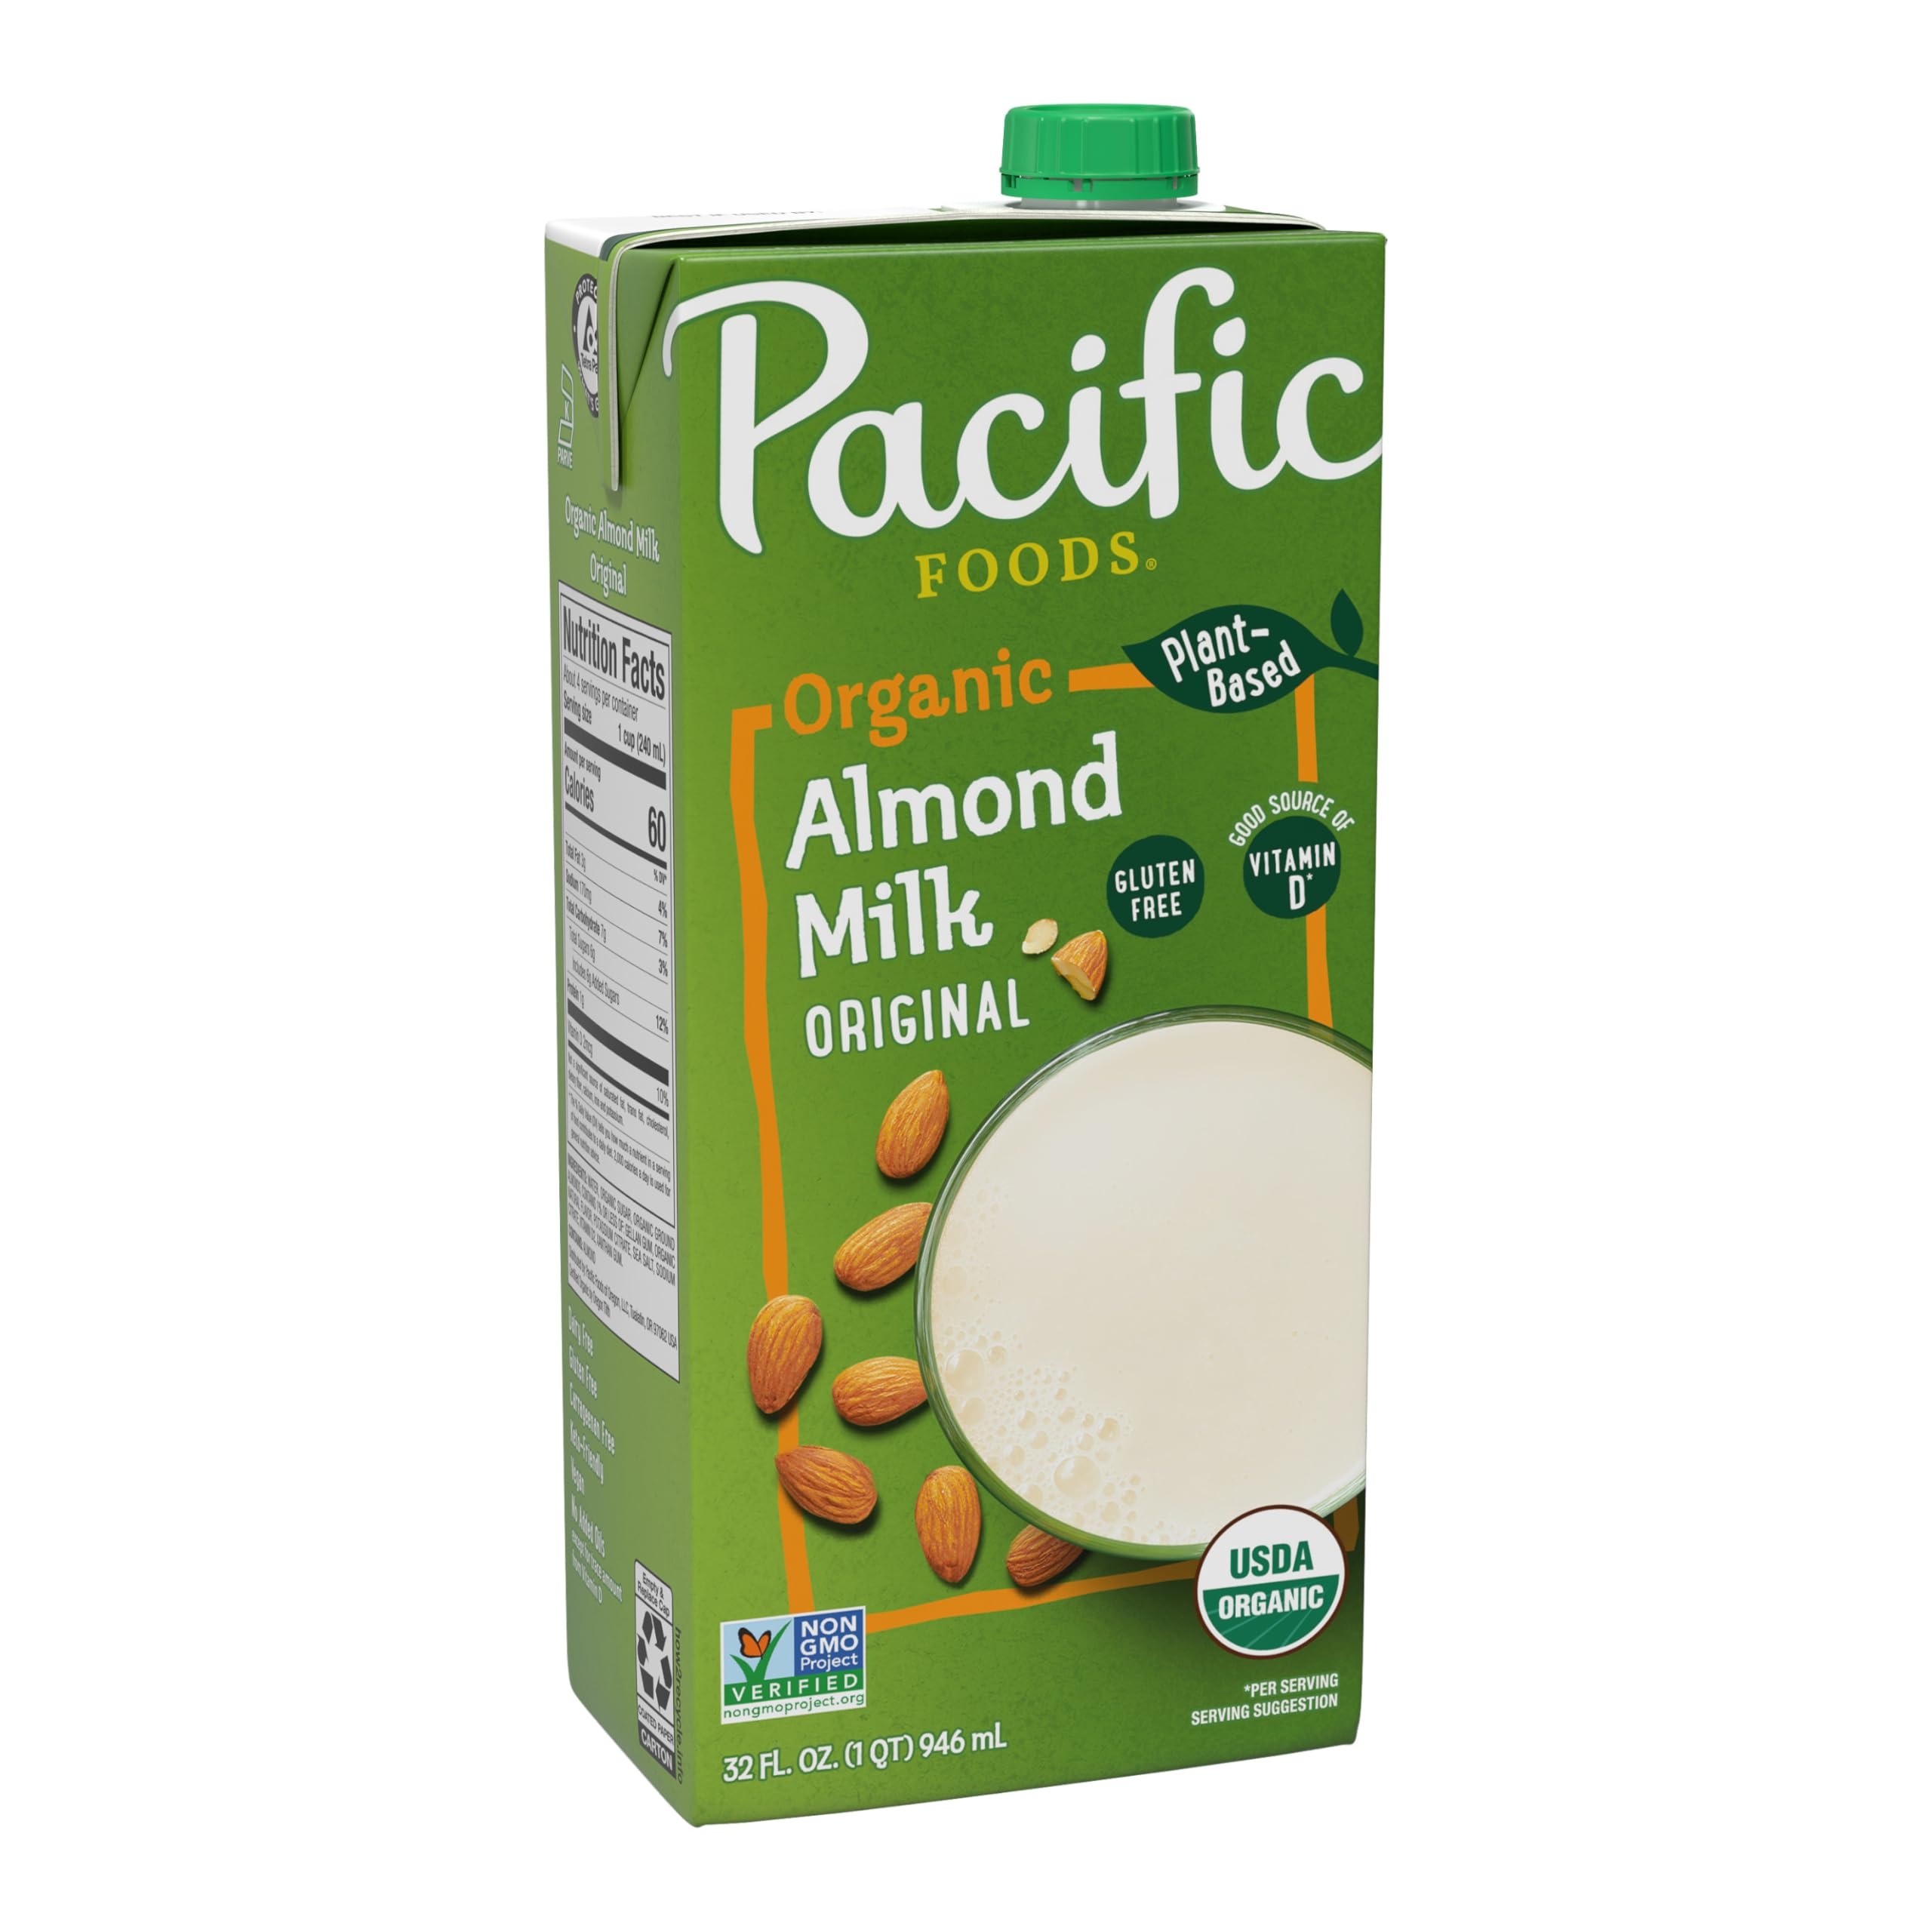
Item Name: Pacific Foods Original Organic Almond Milk, Plant Based Milk, 32 oz Carton
Bullet Point 1: One (1) 32 oz carton of Pacific Foods Original Organic Almond Milk
Bullet Point 2: A deliciously creamy plant based milk alternative made with gently roasted, organic almonds
Bullet Point 3: Drink this lactose free milk substitute by the glass, pour it over cereal, blend it in smoothies, or swap it for dairy milk when baking
Bullet Point 4: Gluten free, vegan milk alternative that’s USDA Certified Organic and made with non-GMO ingredients
Bullet Point 5: A good source of Vitamin D, with 10% of the recommended daily value in each 1-cup serving
Value: 32.0
Unit: Fl Oz

Price: 4.69